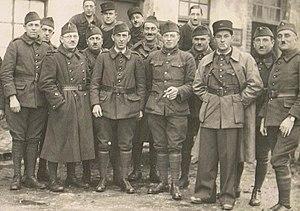
Durant la drôle de guerre, dans le Nord de la France, le jeune lieutenant d'infanterie André Payan - cigarette aux lèvres - avec quelques uns de ses hommes.
André Payan est à la fois le concepteur-fondateur en 1969 de l'Association mondiale pour la formation touristique, l'écrivain auteur en 1983 de La Délivrance du musée et le fondateur-rédacteur en chef du journal Le Réveil Boulonnais en 1936-39.